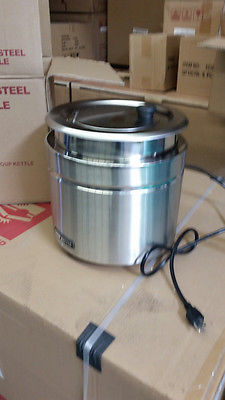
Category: kettle